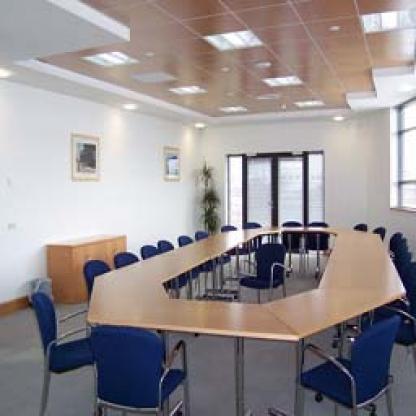
Scene: Indoor